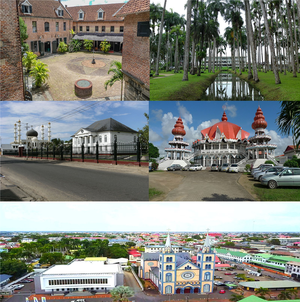
Paramaribo (by)
Paramaribo er hovedstaden i Surinam i Sydamerika. Samtidig er den én af de 10 distrikter landet er opdelt i. Byen har 223.757 indbyggere. Den ligger ca. 15 km fra Atlanterhavet. Den historiske bydel af Paramaribo blev i 2002 optaget på UNESCOs Verdensarvsliste.